15 Central Park West

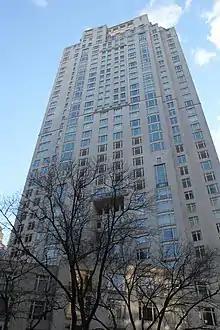
The Tower as seen from Broadway, rising above the podium

In May 2004, a joint venture composed of Arthur and William Lie Zeckendorf, Whitehall Street International, and Global Holdings purchased the Mayflower and the adjacent vacant lot for $401 million.Architectural critic Paul Goldberger described the assemblage as "the most expensive site in Manhattan". The developers had paid for the land, more than twice the amount other developers had paid for comparable sites. The Mayflower closed in October 2004, and the Zeckendorfs sold the Mayflower's furnishings at auction. They expected to raise $1 million but only received about $200,000, a circumstance which W. L. Zeckendorf called "idiotic".